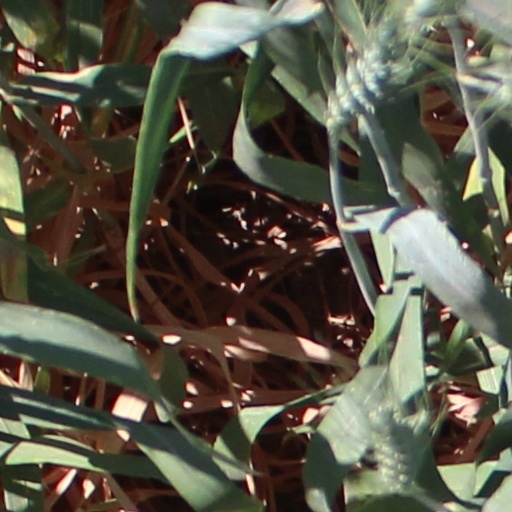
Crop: wheat